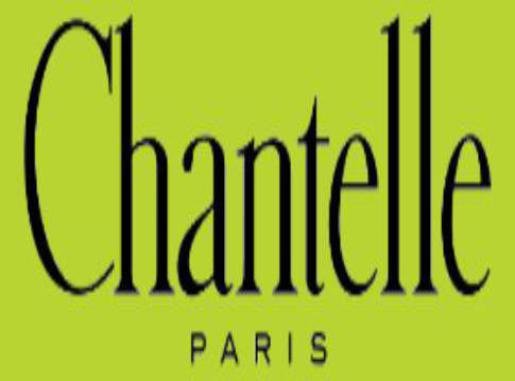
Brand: chantelle
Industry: Necessities